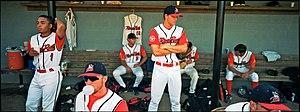
Michael von Graffenried, né à Berne le 7 mai 1957, est un photographe suisse. Il vit et travaille entre Berne, Paris et Brooklyn depuis le début des années 1990.